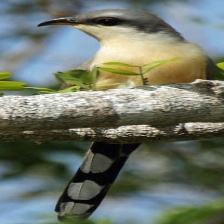
Species: MANGROVE CUCKOO
Scientific name: COCCYZUS MINOR